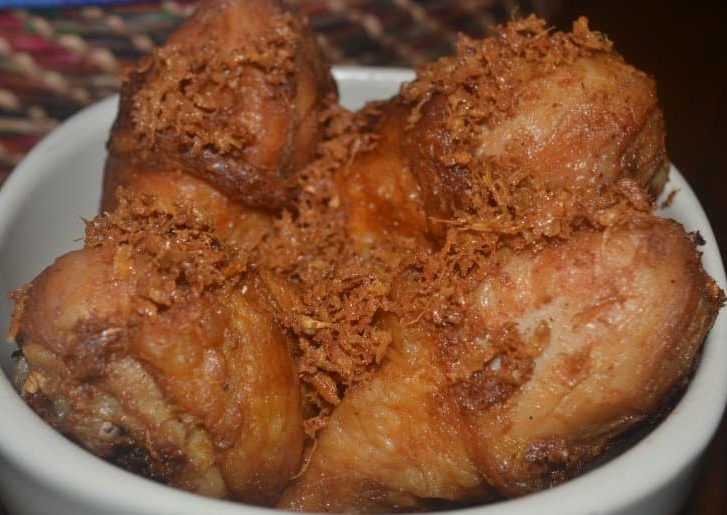
Label: ayam_goreng